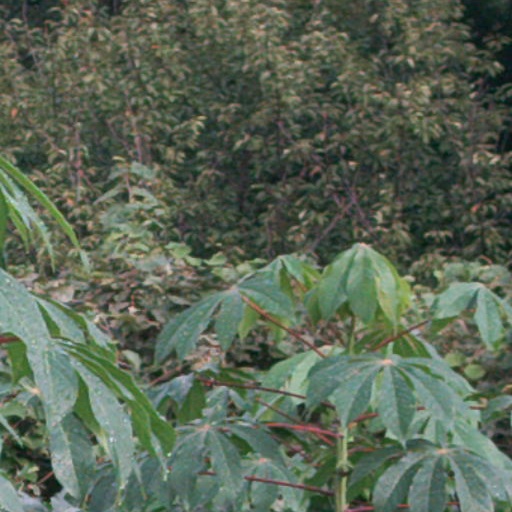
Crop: cassava